Letters from My Windmill (film)

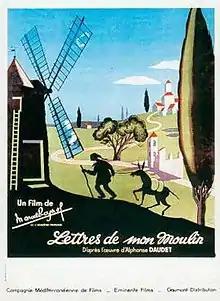
Theatrical release poster

Letters from My Windmill is a 1954 French comedy-drama film directed by Marcel Pagnol, starring Rellys, Robert Vattier, Fernand Sardou and Édouard Delmont. Set in the countryside of Provence, the film is based on three tales from Alphonse Daudet's 1869 short story collection "Letters from My Windmill": "The Three Low Masses", "The Elixir of Father Gaucher" and "The Secret of Master Cornille". It premiered on 5 November 1954 and had 2,399,645 admissions in France.